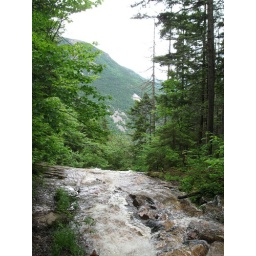
Fall on this river crossing and you get swept over the water fall. eeek.